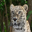
Label: leopard